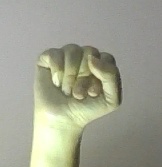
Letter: saad